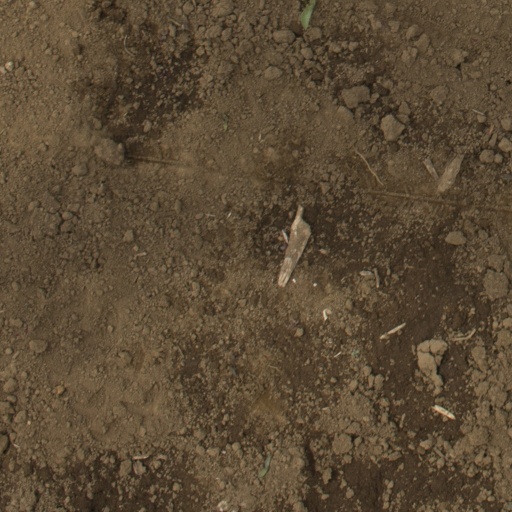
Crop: Jerusalem artichoke